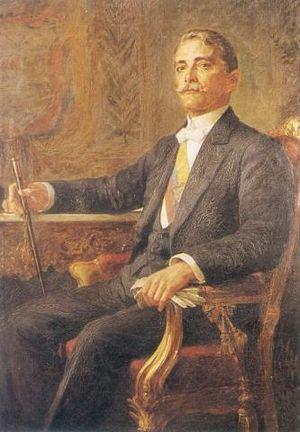
Cet article traite du président de la République de Colombie, qui est le chef de l'État et du gouvernement de la Colombie.
Carlos Eugenio Restrepo est un avocat, un journaliste et un homme d'État colombien, né le 12 septembre 1867 à Medellín et mort le 6 juillet 1937 à Medellín. Il a été président de la République entre 1910 et le 1914.